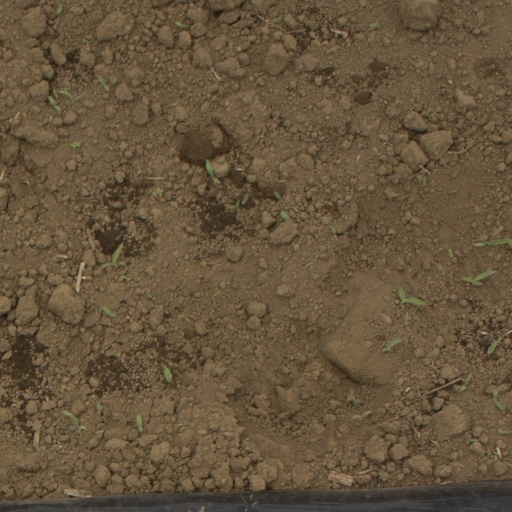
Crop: Jerusalem artichoke